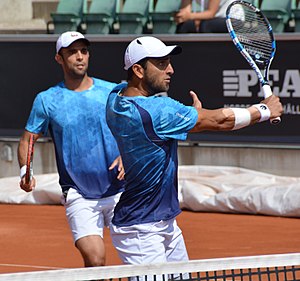
Wimbledon-mesterskabet i herredouble 2019
Juan Sebastián Cabal og Robert Farah vandt titlen for første gang.
Juan Sebastián Cabal og Robert Farah
Wimbledon-mesterskabet i herredouble 2019 var den 127. turnering om Wimbledon-mesterskabet i herredouble. Turneringen var en del af Wimbledon-mesterskaberne 2019 og kampene med deltagelse af 64 par blev spillet i All England Lawn Tennis and Croquet Club i London, Storbritannien i perioden 3. - 13. juli 2019.